Rai people

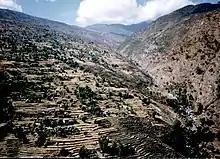
Terrace farming Hillsides around Bung Hongu Valley Lower Solukhambu dominant inhabited region of Rai People of Kulung sub group

Silli are mostly perform their daily activities that are similar to the activities of the human beings similarly the imitate other activities like worshiping the tap and sun the sillis show how people began agriculture like digging tilling, weeding and farming cotton. like wise the imitation of the Birds and animals, depiction of hunting, war etc. can be seen in silli dance.